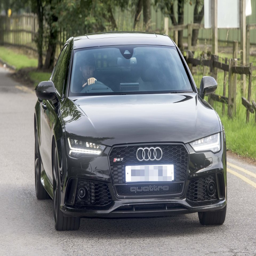
soccer player kept it casually as he drove into person to work with soccer player